Castell Castle

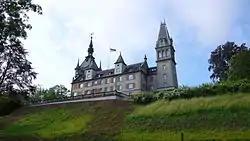
Castell Castle, north side

Castell Castle is a castle in the municipality of Tägerwilen of the Canton of Thurgau in Switzerland. It is a Swiss heritage site of national significance. East of the present-day castle can be found the ruins of the 12th-century Castell Castle, one of the largest defensive structures from the medieval period in the Lake Constance area.